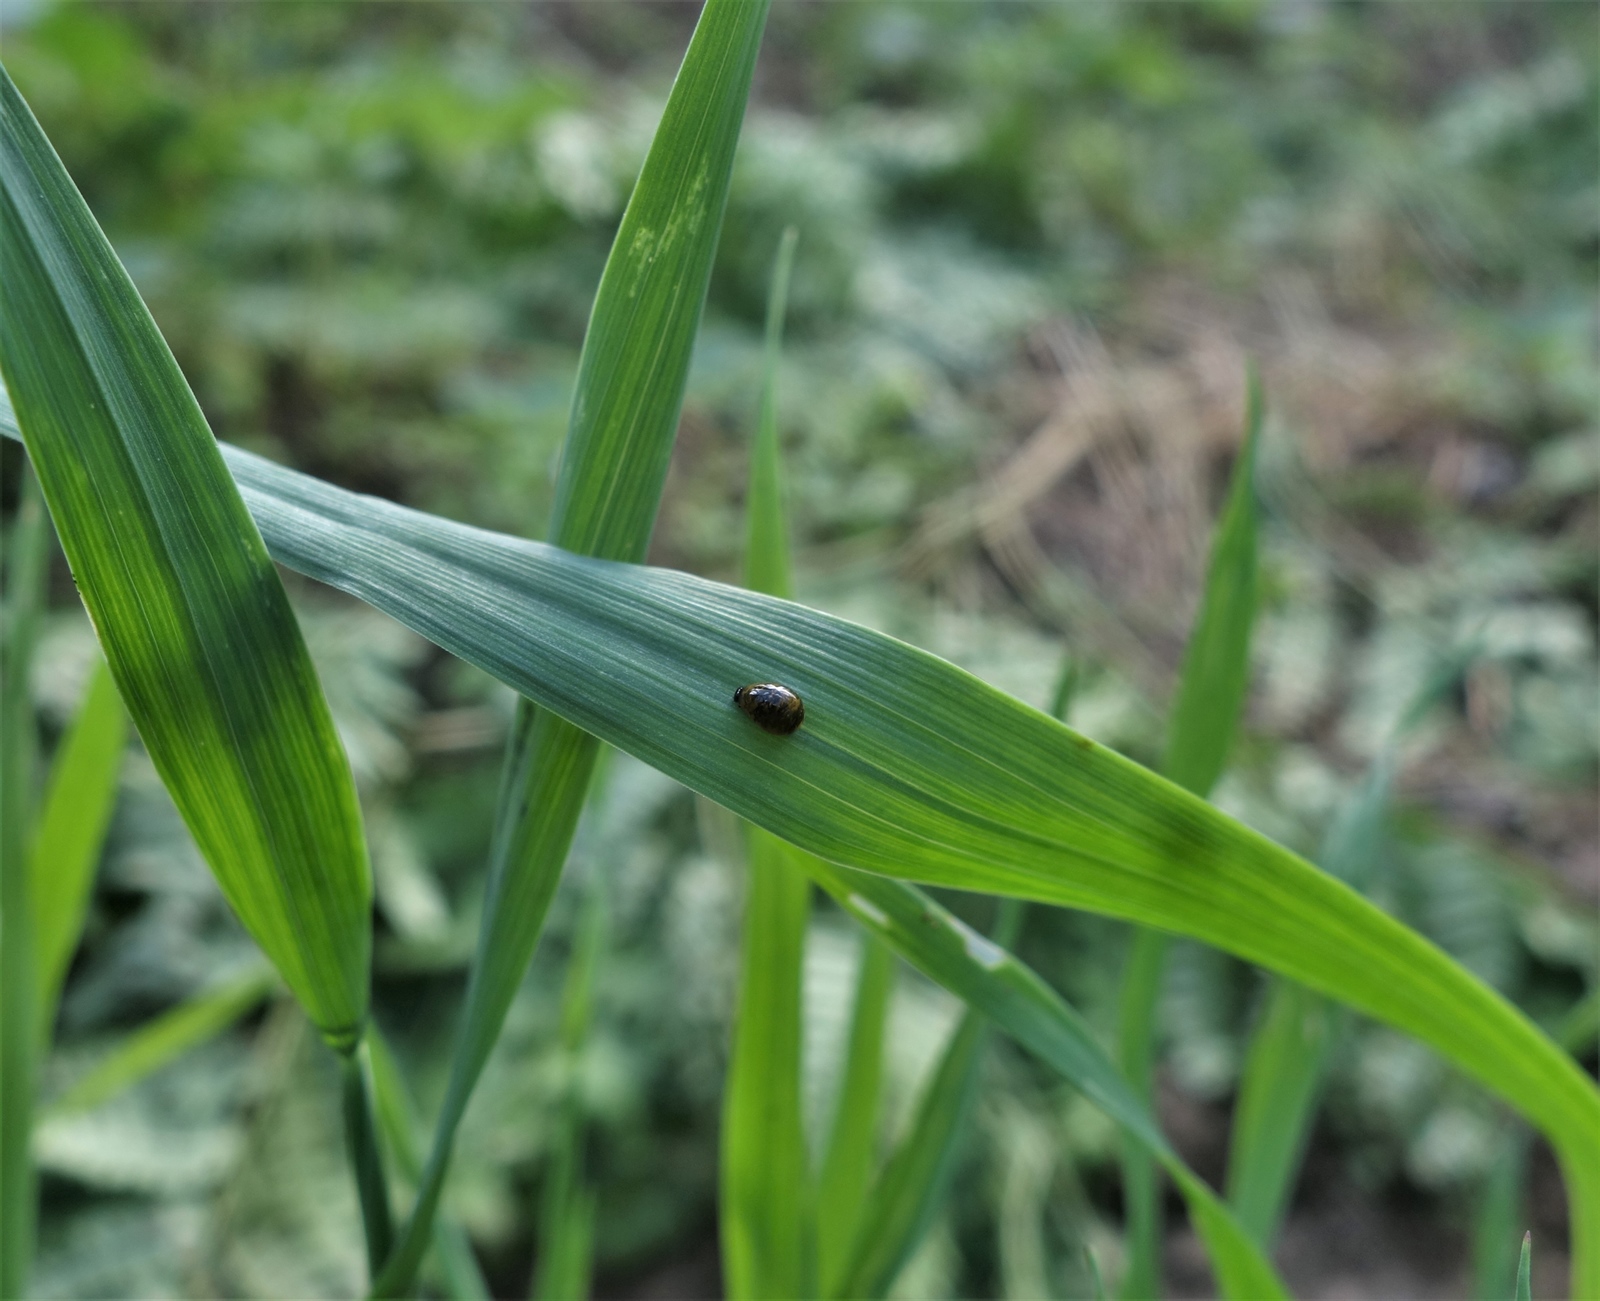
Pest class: cereal_leaf_beetle